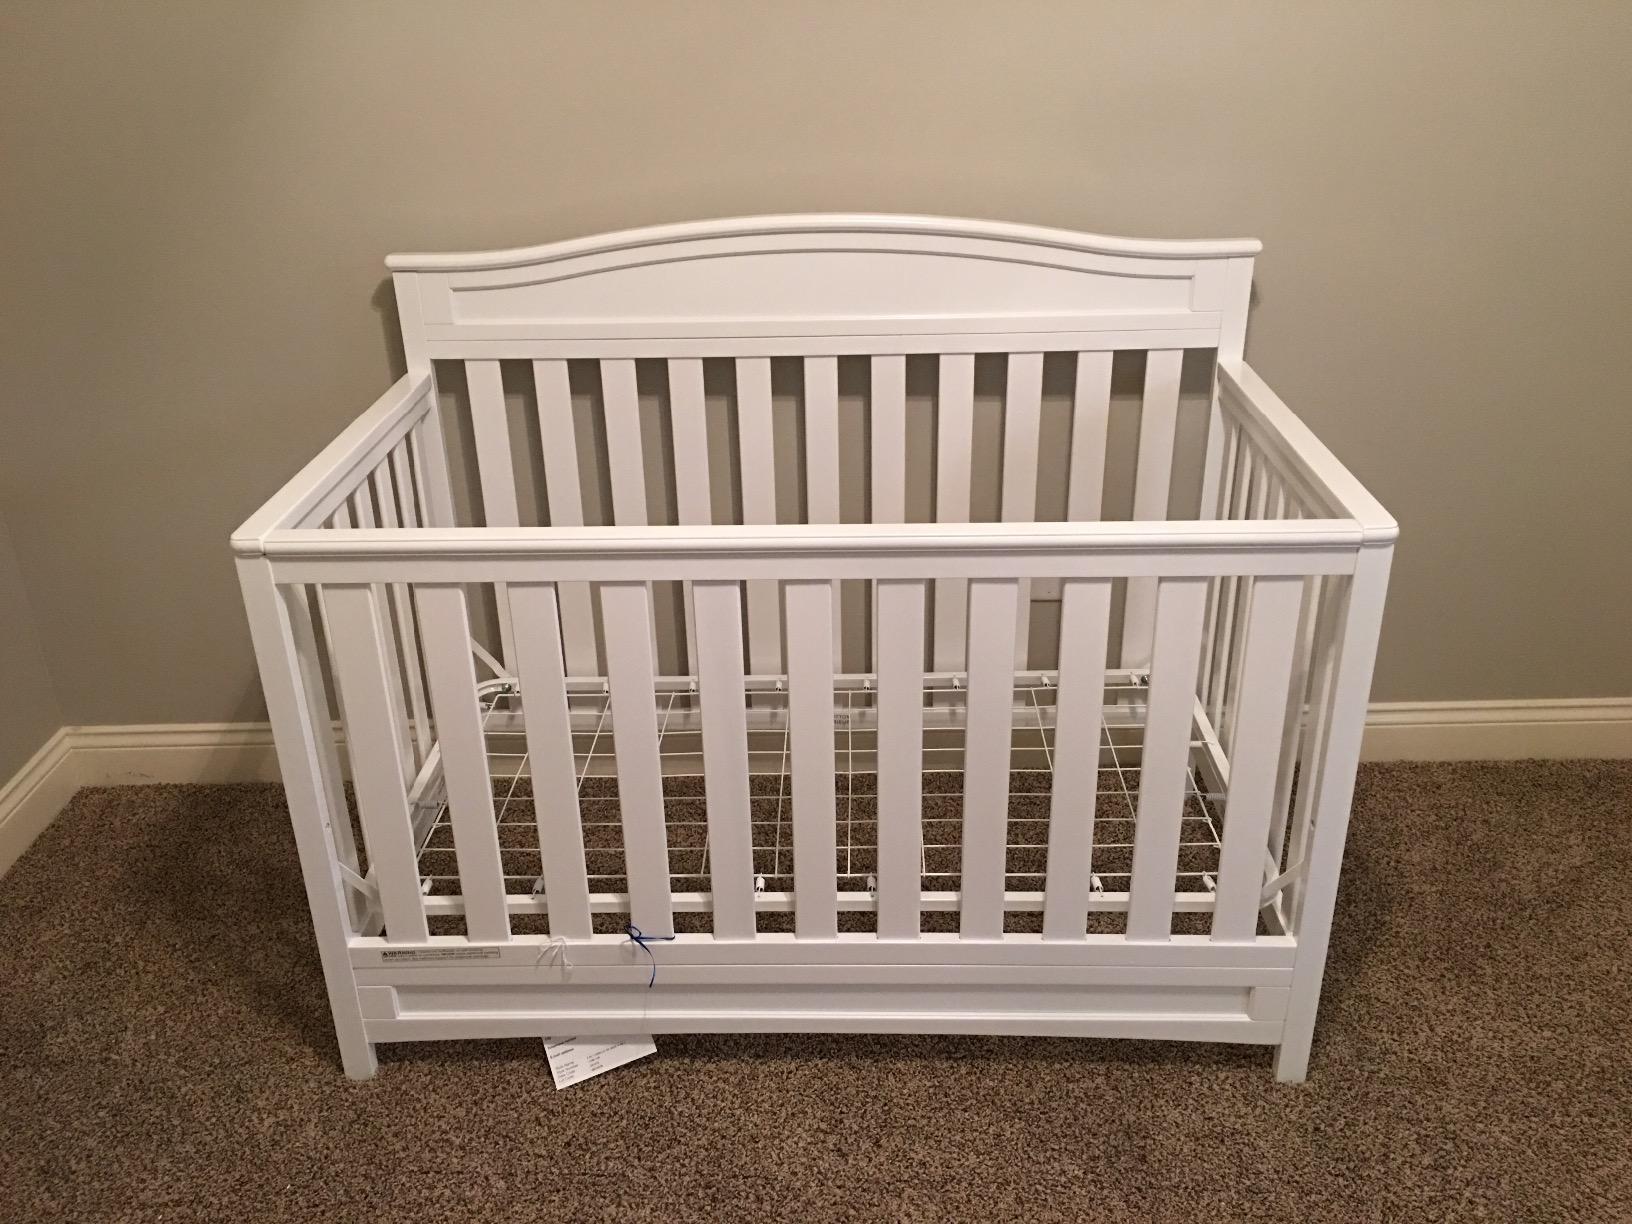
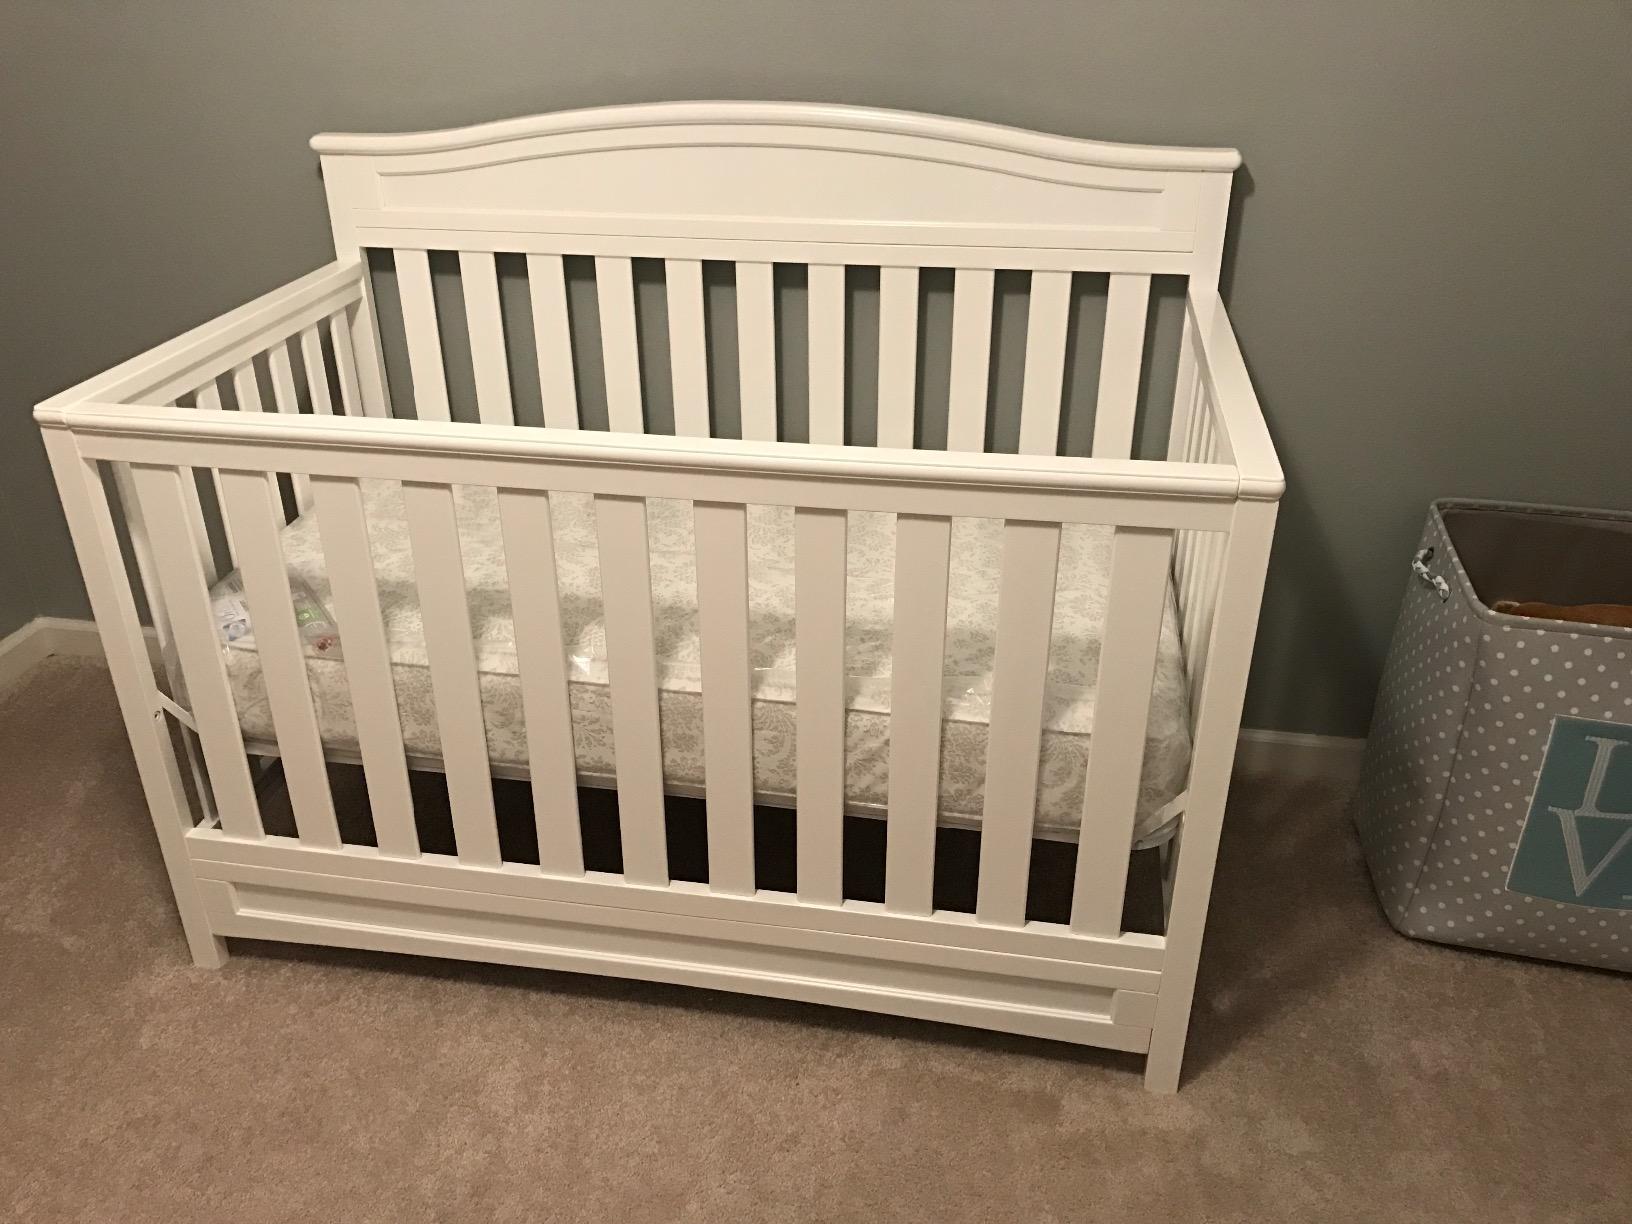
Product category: products_crib
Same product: yes